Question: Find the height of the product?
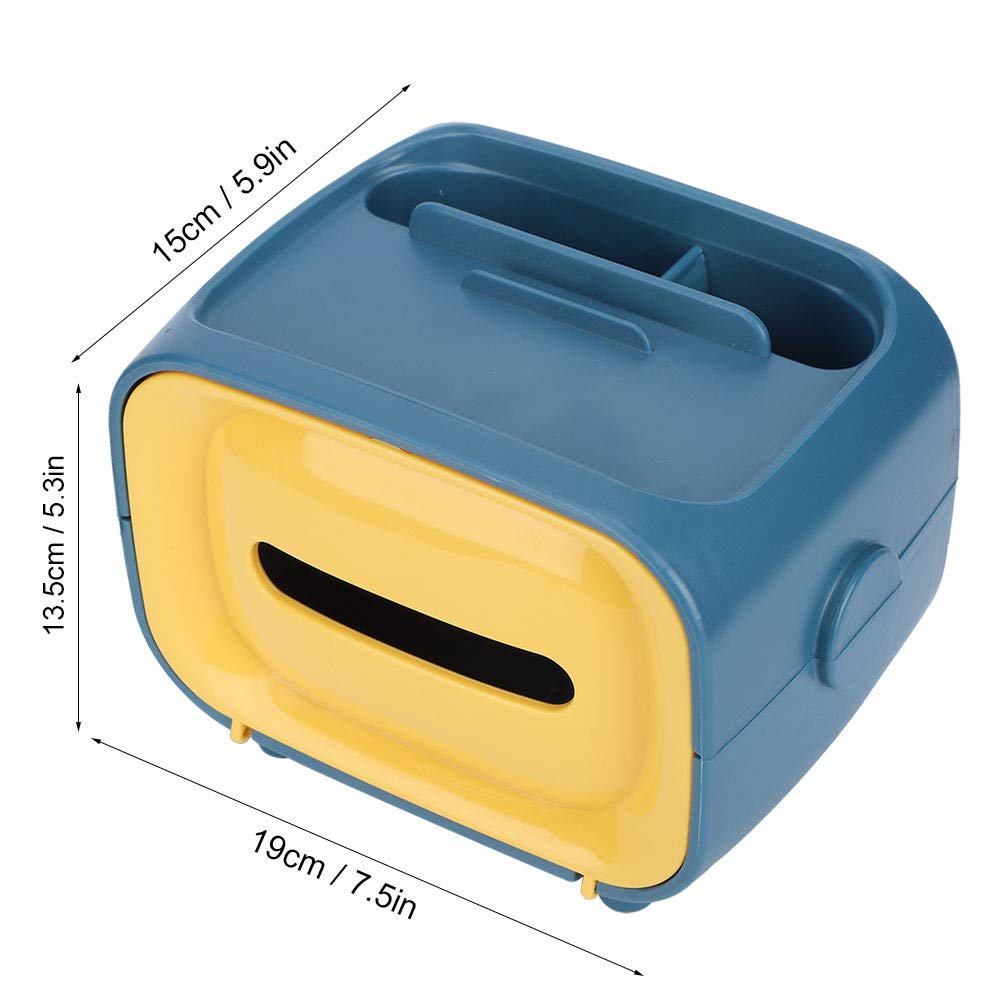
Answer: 13.5 centimetre